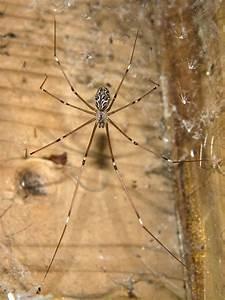
spider